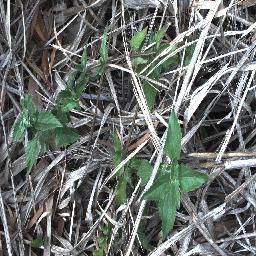
Label: siam_weed